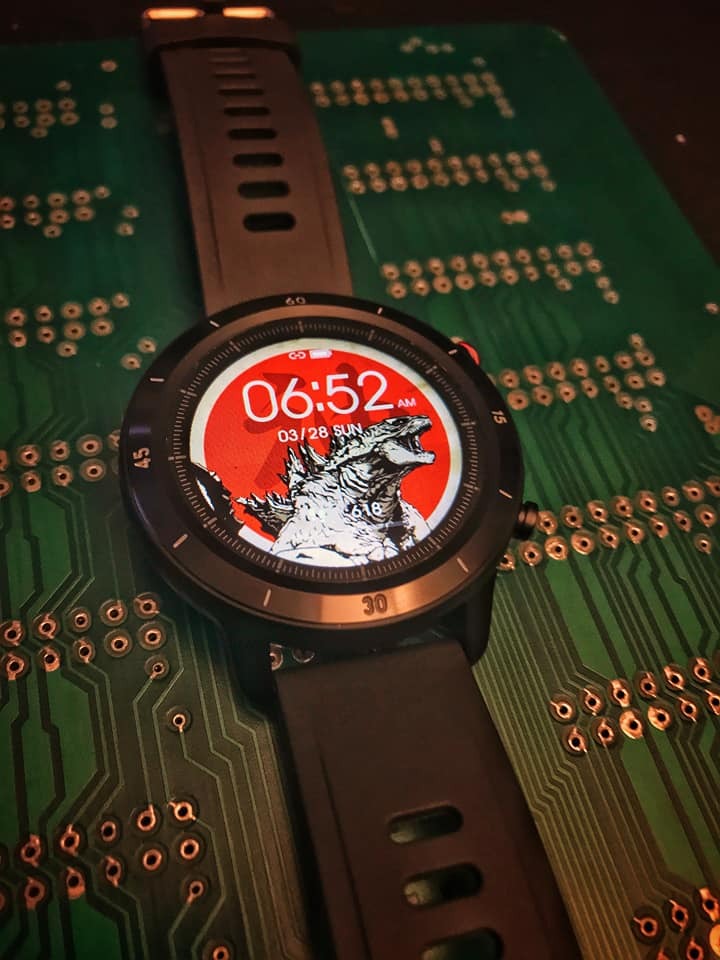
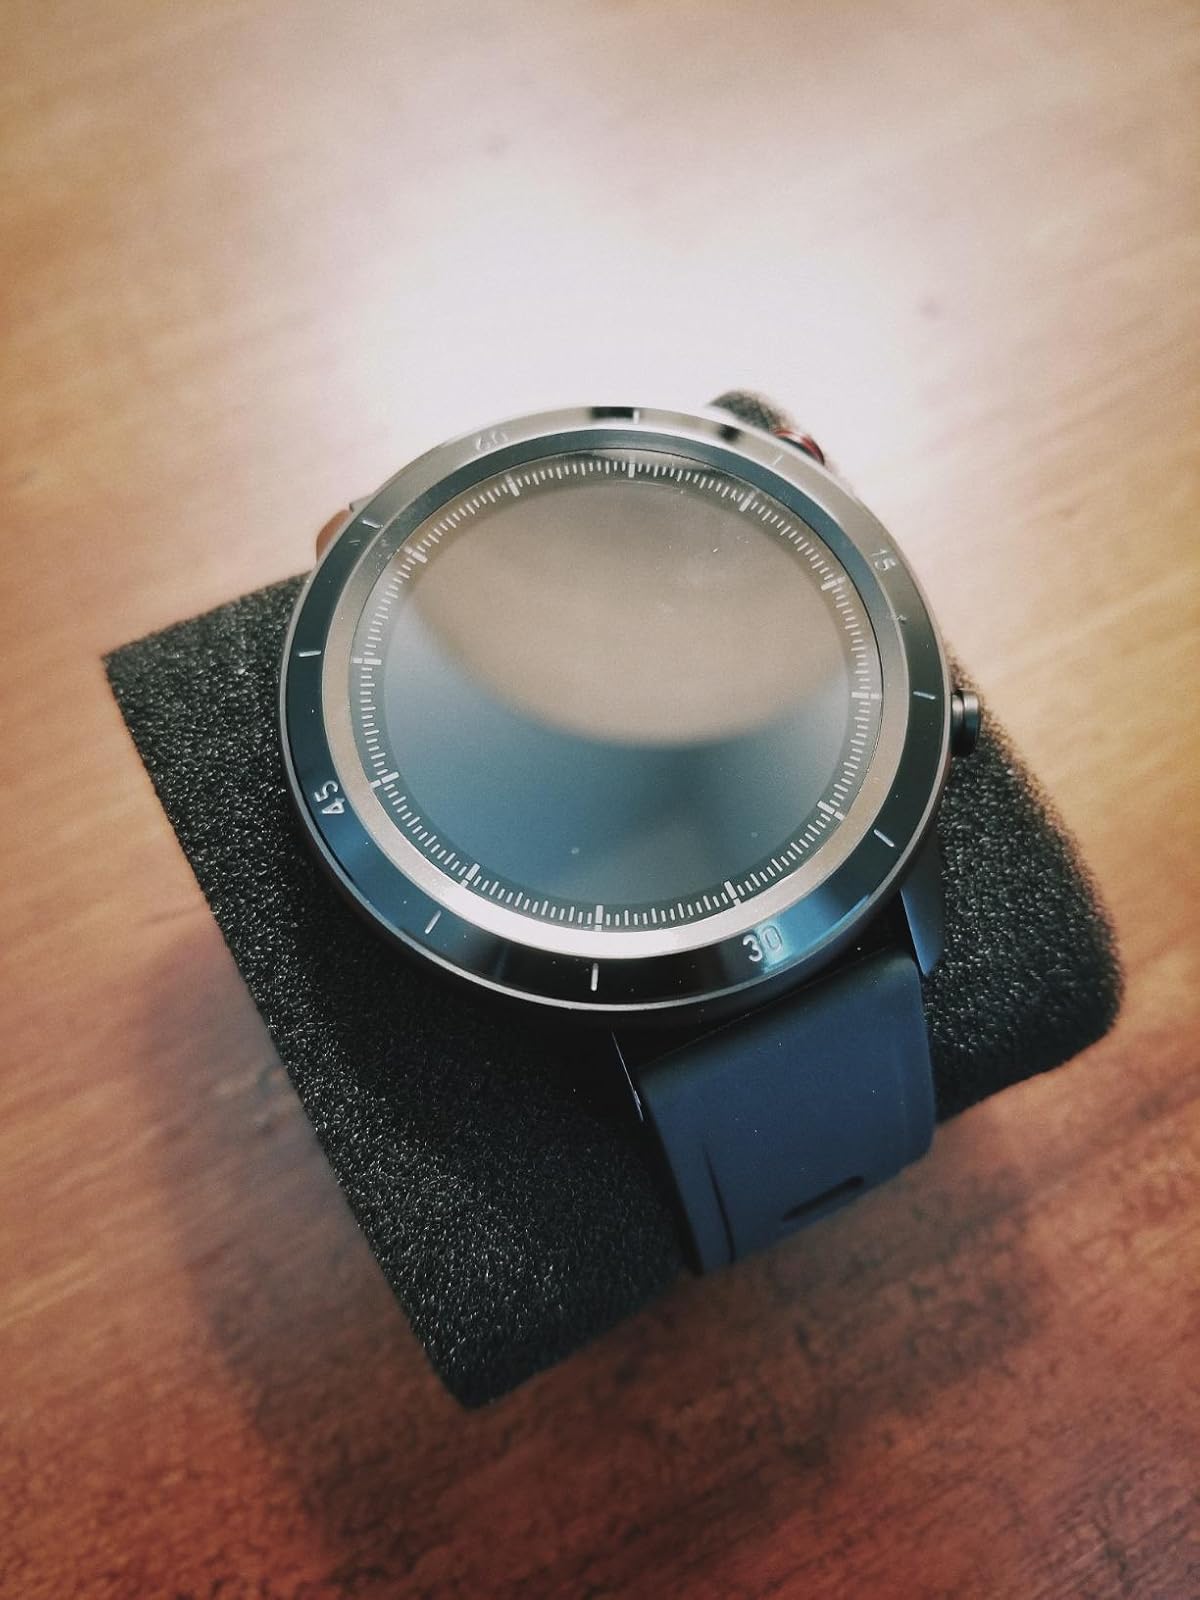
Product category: smartwatch
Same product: yes